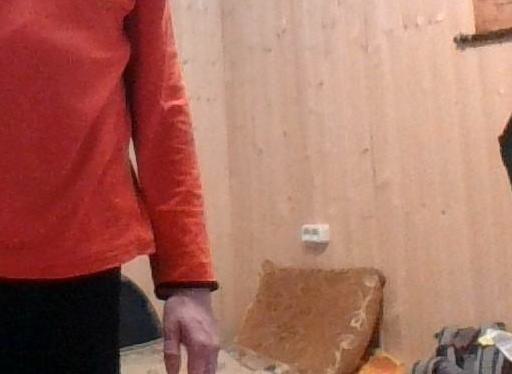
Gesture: no_gesture